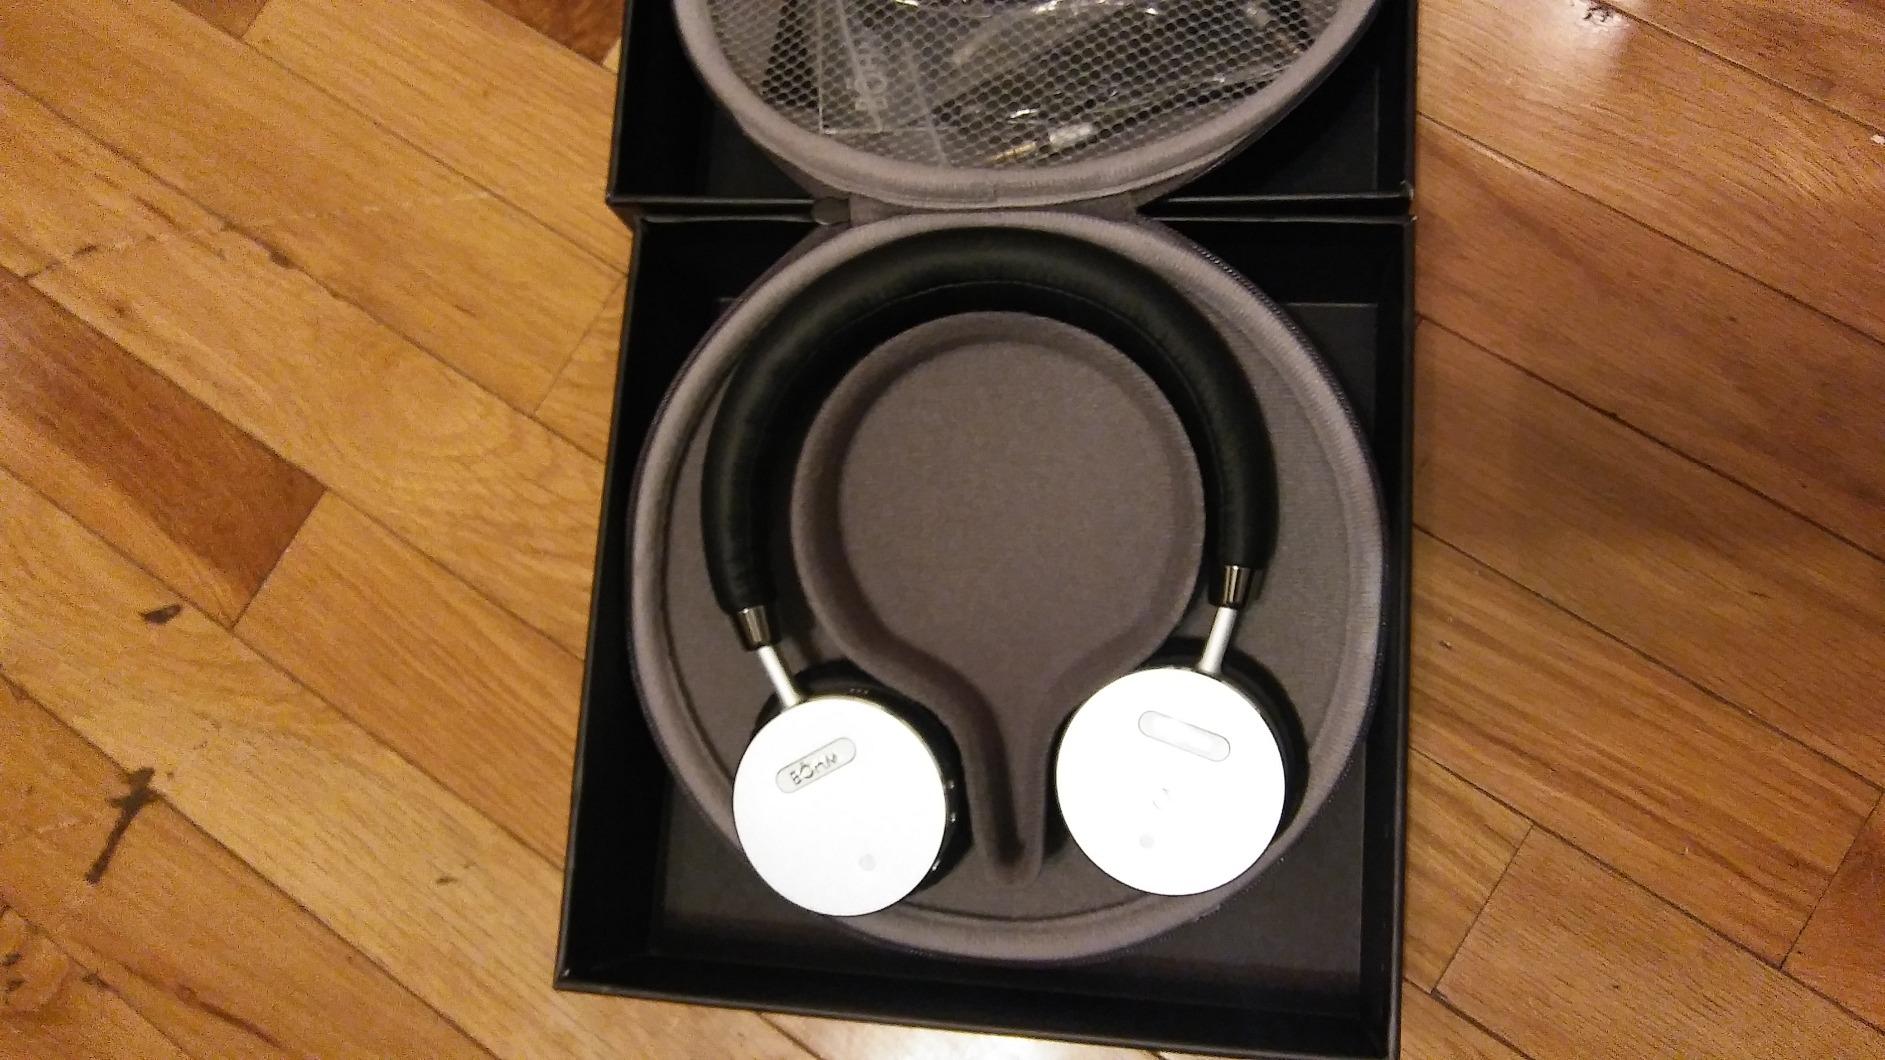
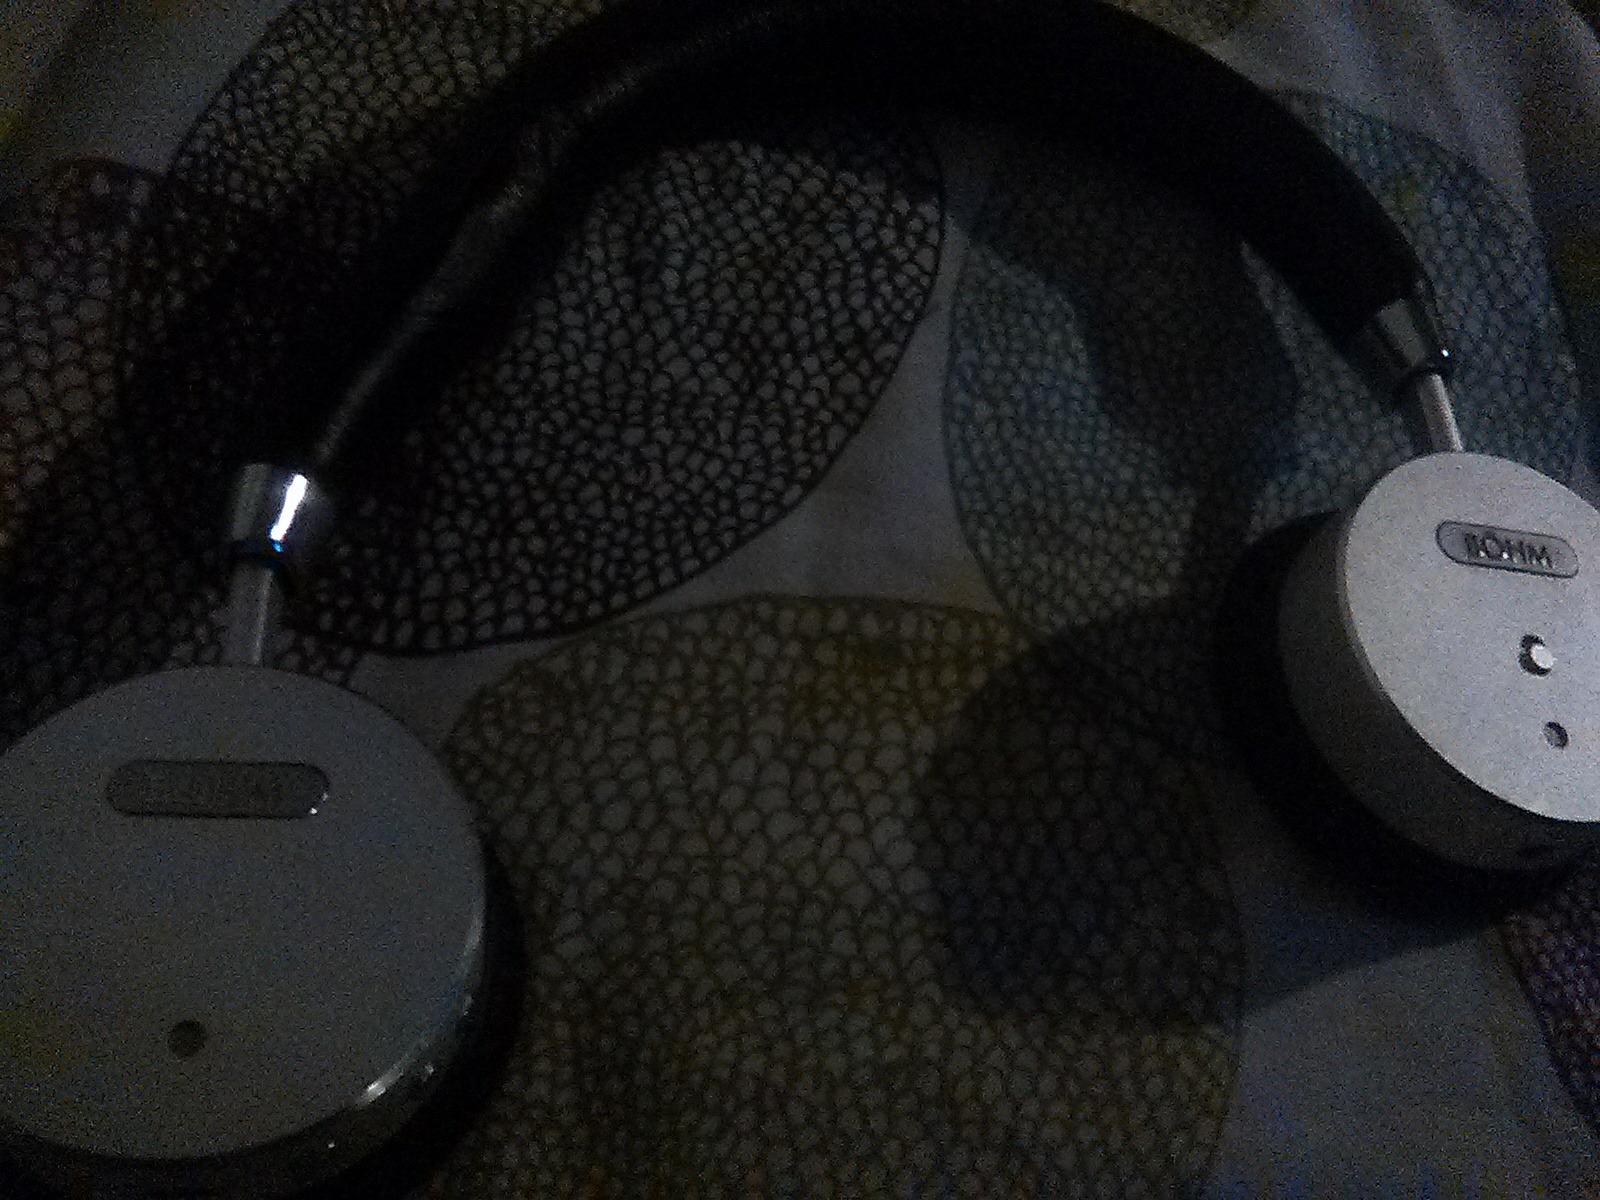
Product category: headphones
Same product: yes